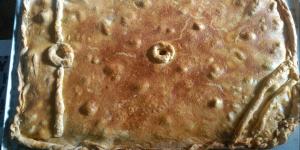
empanada de pollo gallega facil